Durham, England

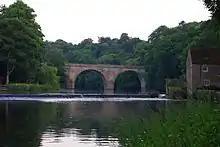
Prebends Bridge and the weir marking the end of the stretch available for rowing.

Durham railway station is a stop on the East Coast Main Line between and . From the south, trains enter Durham over a Victorian viaduct, high above the city.